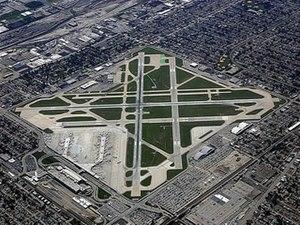
L'aéroport international Midway de Chicago ou plus simplement aéroport Midway est un aéroport américain situé à Chicago, à une douzaine de kilomètres du quartier des affaires du Loop. Il est le second aéroport de Chicago après l'aéroport international O'Hare. Il est principalement utilisé par des compagnies aériennes à bas prix pour des vols intérieurs. La compagnie la plus représentée à Midway est la compagnie à bas prix texane Southwest Airlines.